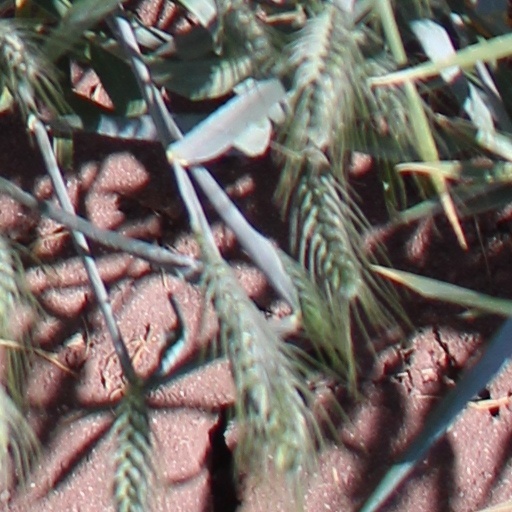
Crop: wheat